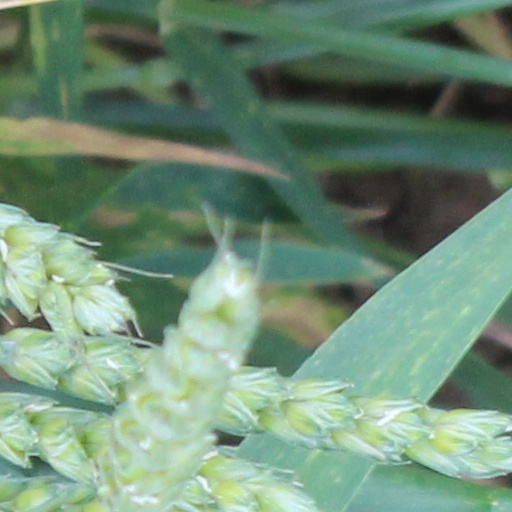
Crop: wheat